Idiopathic pulmonary fibrosis

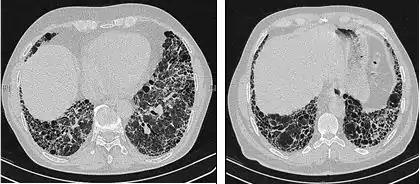
High-resolution computed tomography scans of the chest of a patient with IPF. The main features are of a peripheral, predominantly basal pattern of coarse reticulation with honeycombing

According to the updated 2011 guidelines, in the absence of a typical UIP pattern on HRCT, a surgical lung biopsy is required for confident diagnosis.